Indian route (United States)

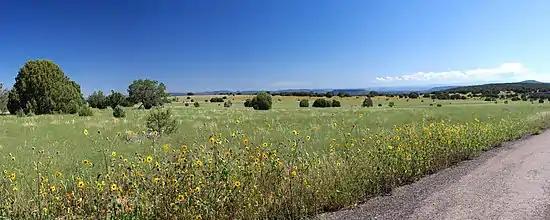
View from Indian Route 1300, San Carlos Apache Indian Reservation

Contemporary Indian routes are divided into sections, each of which represents a discrete and specifically defined portion of the route. Sections are usually numbered 10, 20, 30, etc. in one of the orders that the sections would be traversed during travel. A section break occurs when it is necessary to accurately report data associated with a change in the nature of the route. In particular, a section break is required whenever any of the following occur: